Brij Bhushan Mani Tripathi

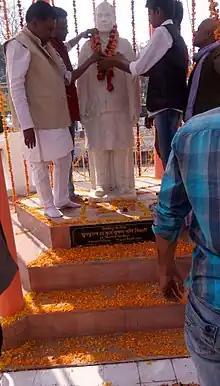
Brij Bhushan Mani Tripathi Statue.jpg

Brij Bhushan Mani Tripathi was a Member of Legislative Assembly and Indian politician affiliated with the Bharatiya Janata Party. He joined BJP and fought in the 1996 Election.